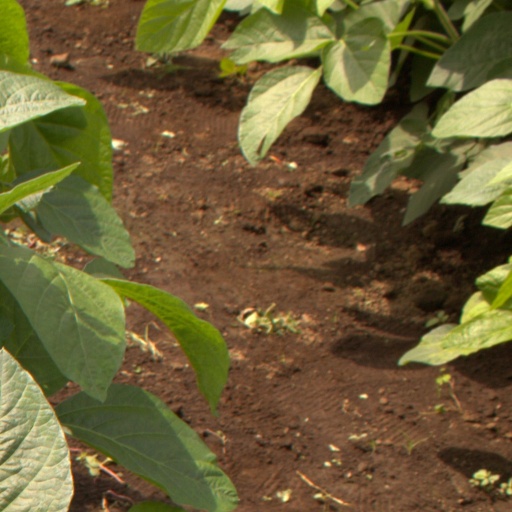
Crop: soybean